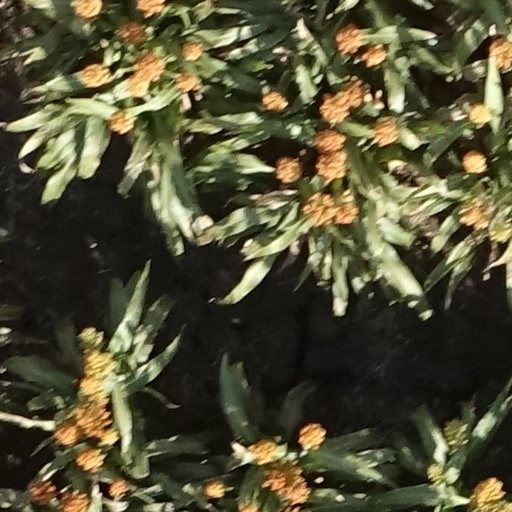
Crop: sorghum